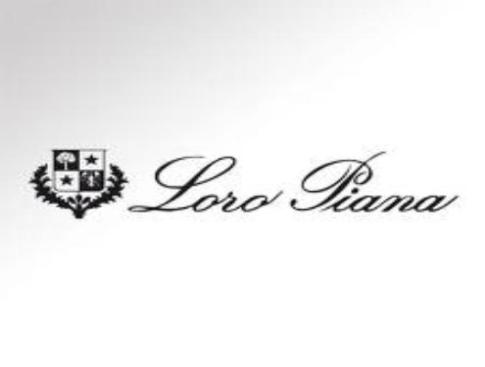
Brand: loro piana
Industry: Clothes